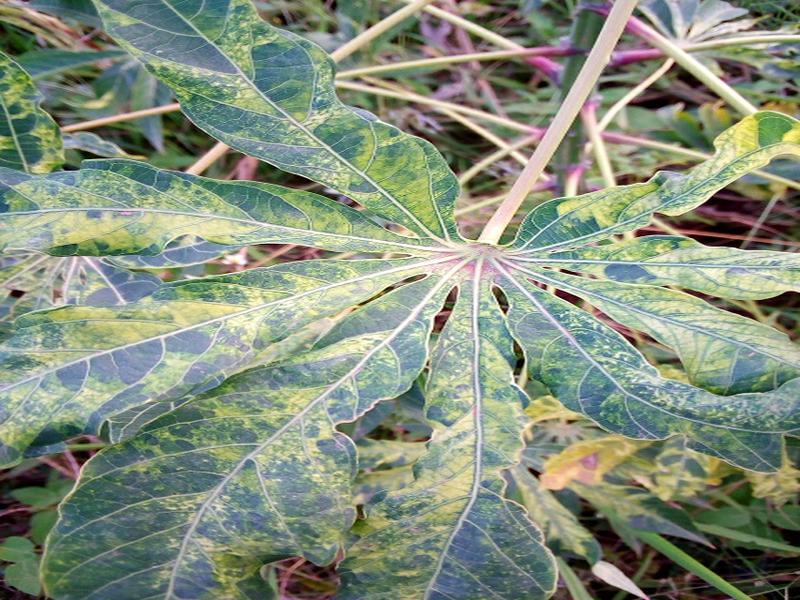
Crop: cassava
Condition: mosaic_disease